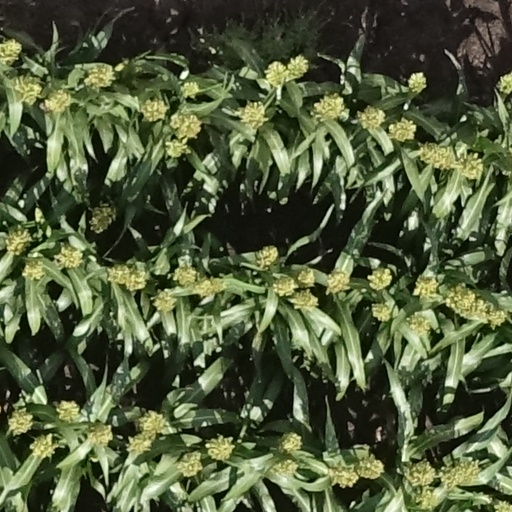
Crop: sorghum